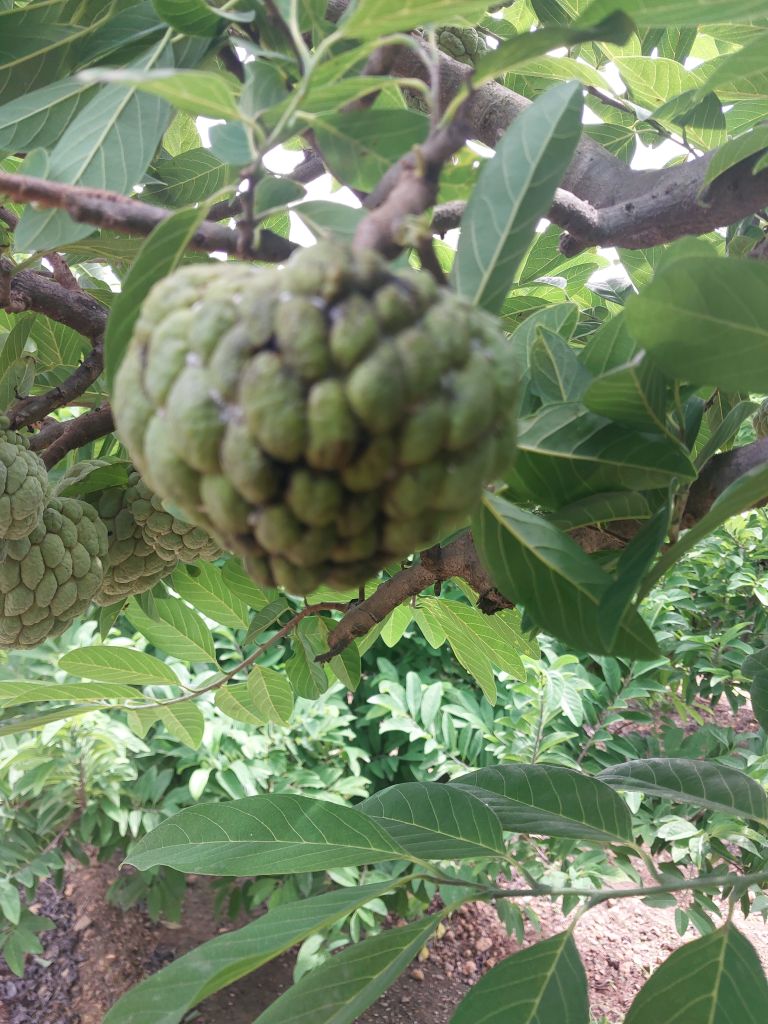
Disease label: Athracnose